Matthew Arrandale

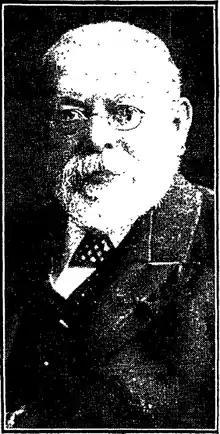
Arrandale, late in life

Matthew Arrandale (died 18 September 1913) was a British trade unionist and politician.